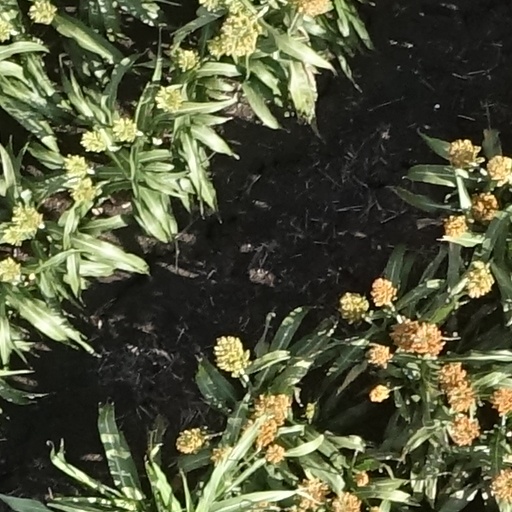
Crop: sorghum